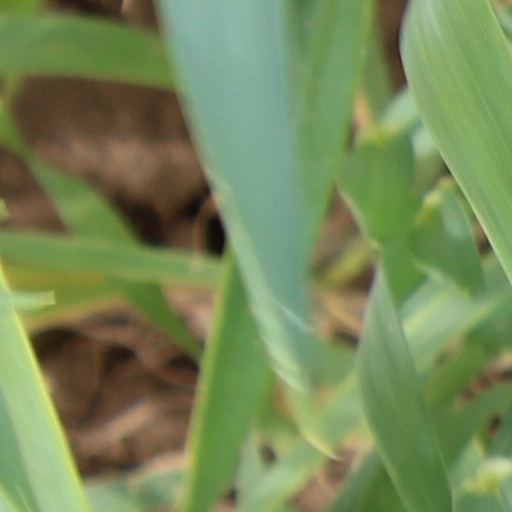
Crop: wheat